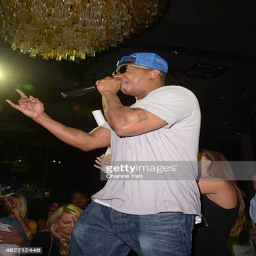
gangsta rap artist performs at the 4th anniversary at degree